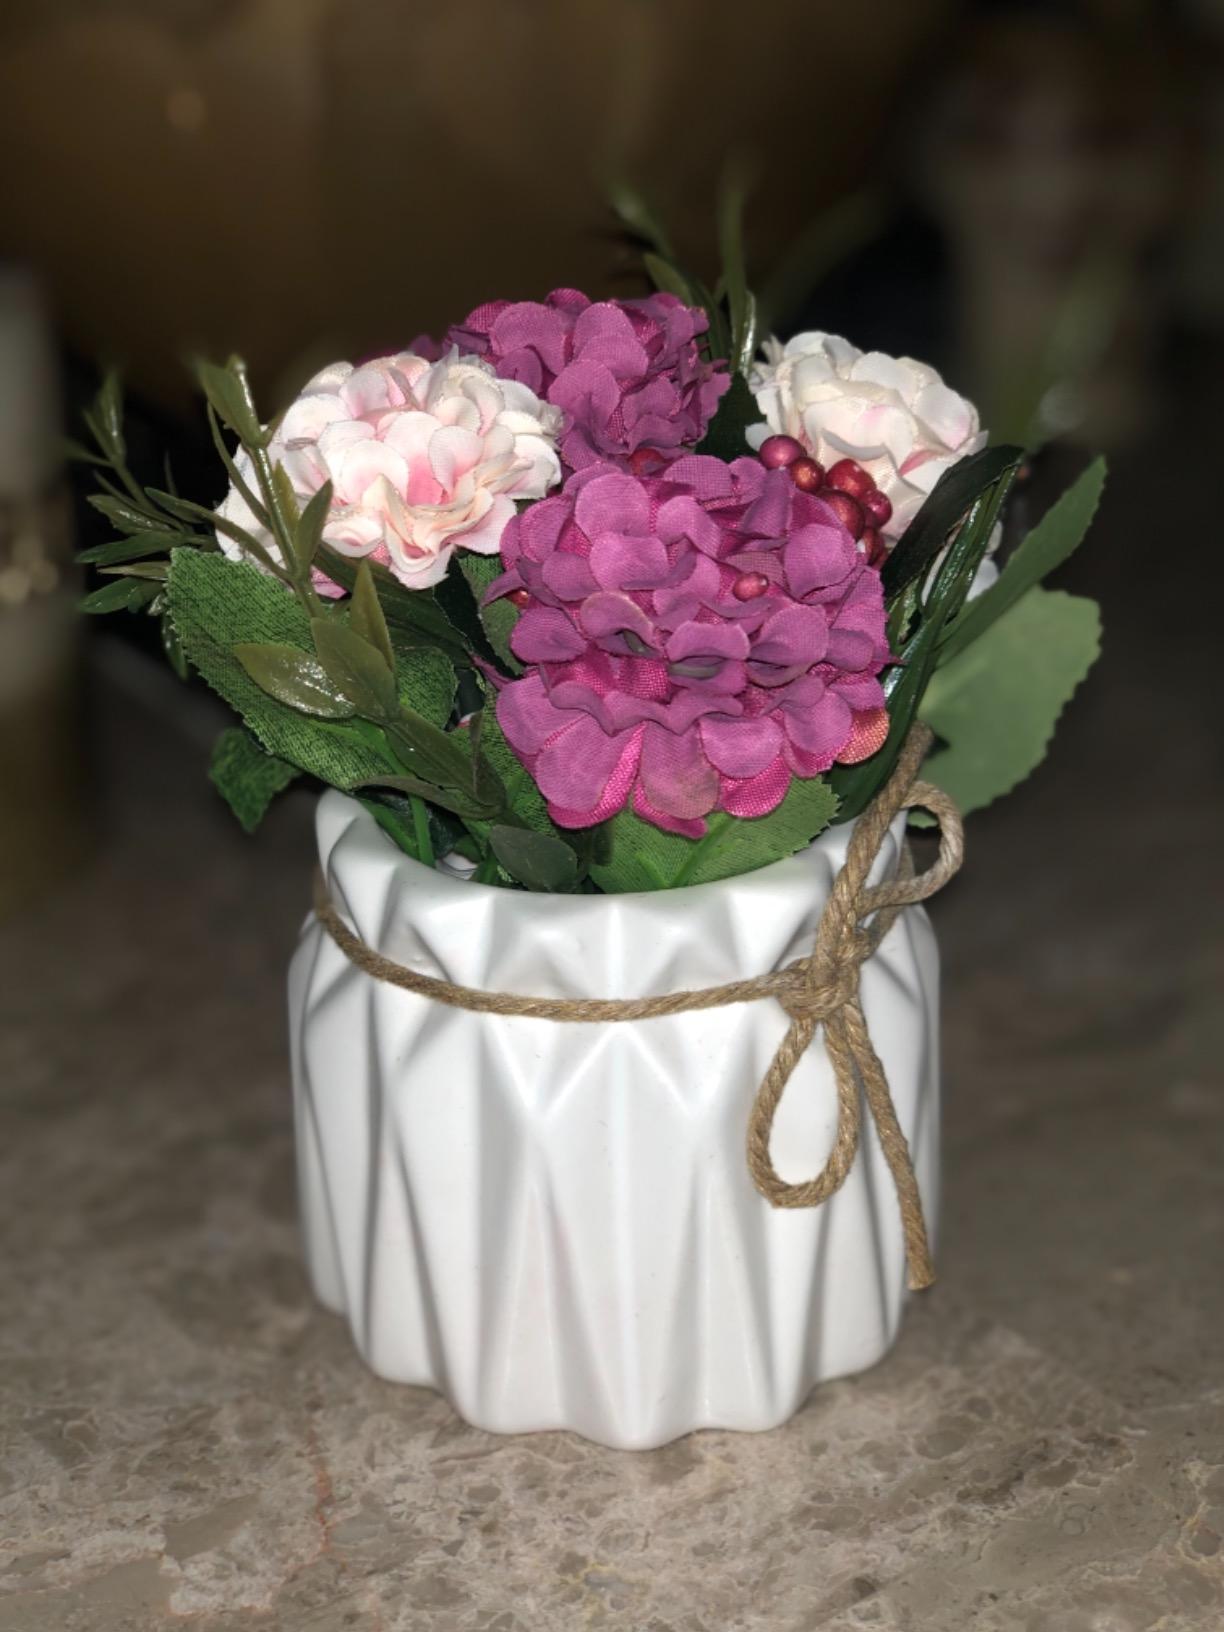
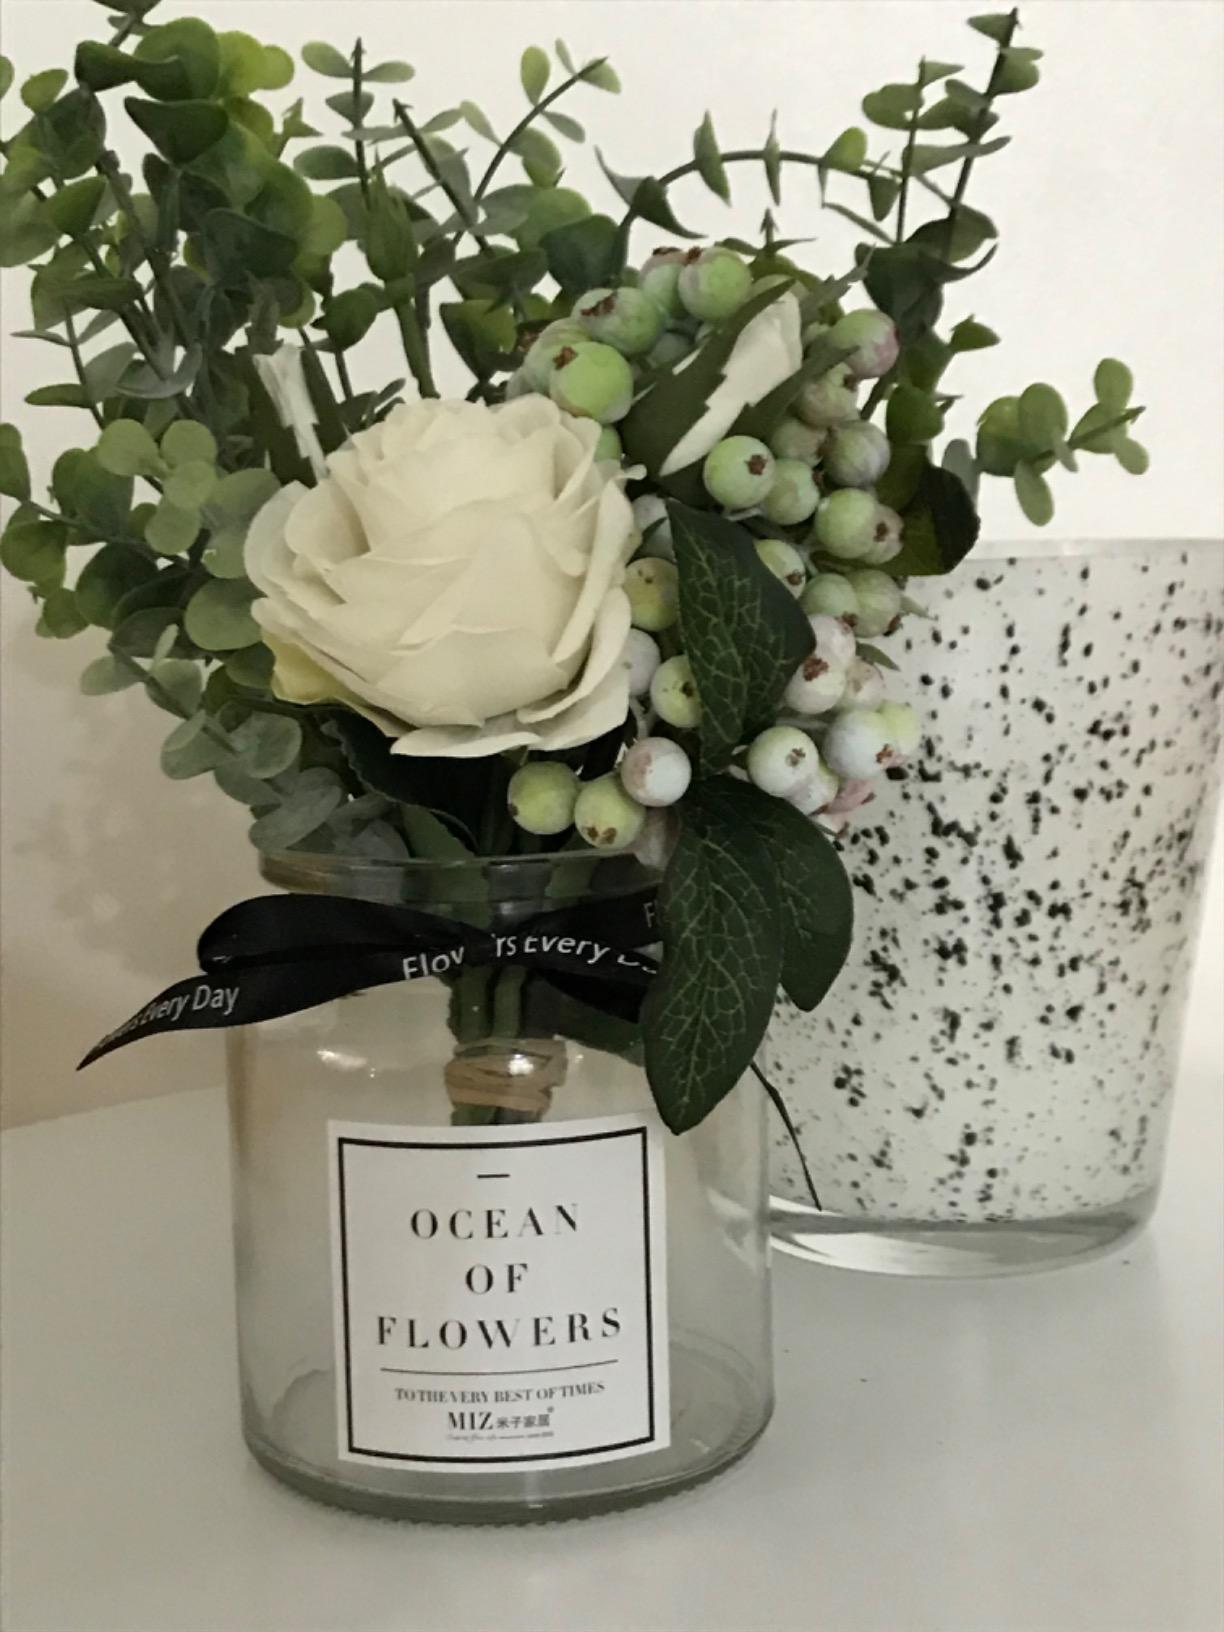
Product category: vase
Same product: no